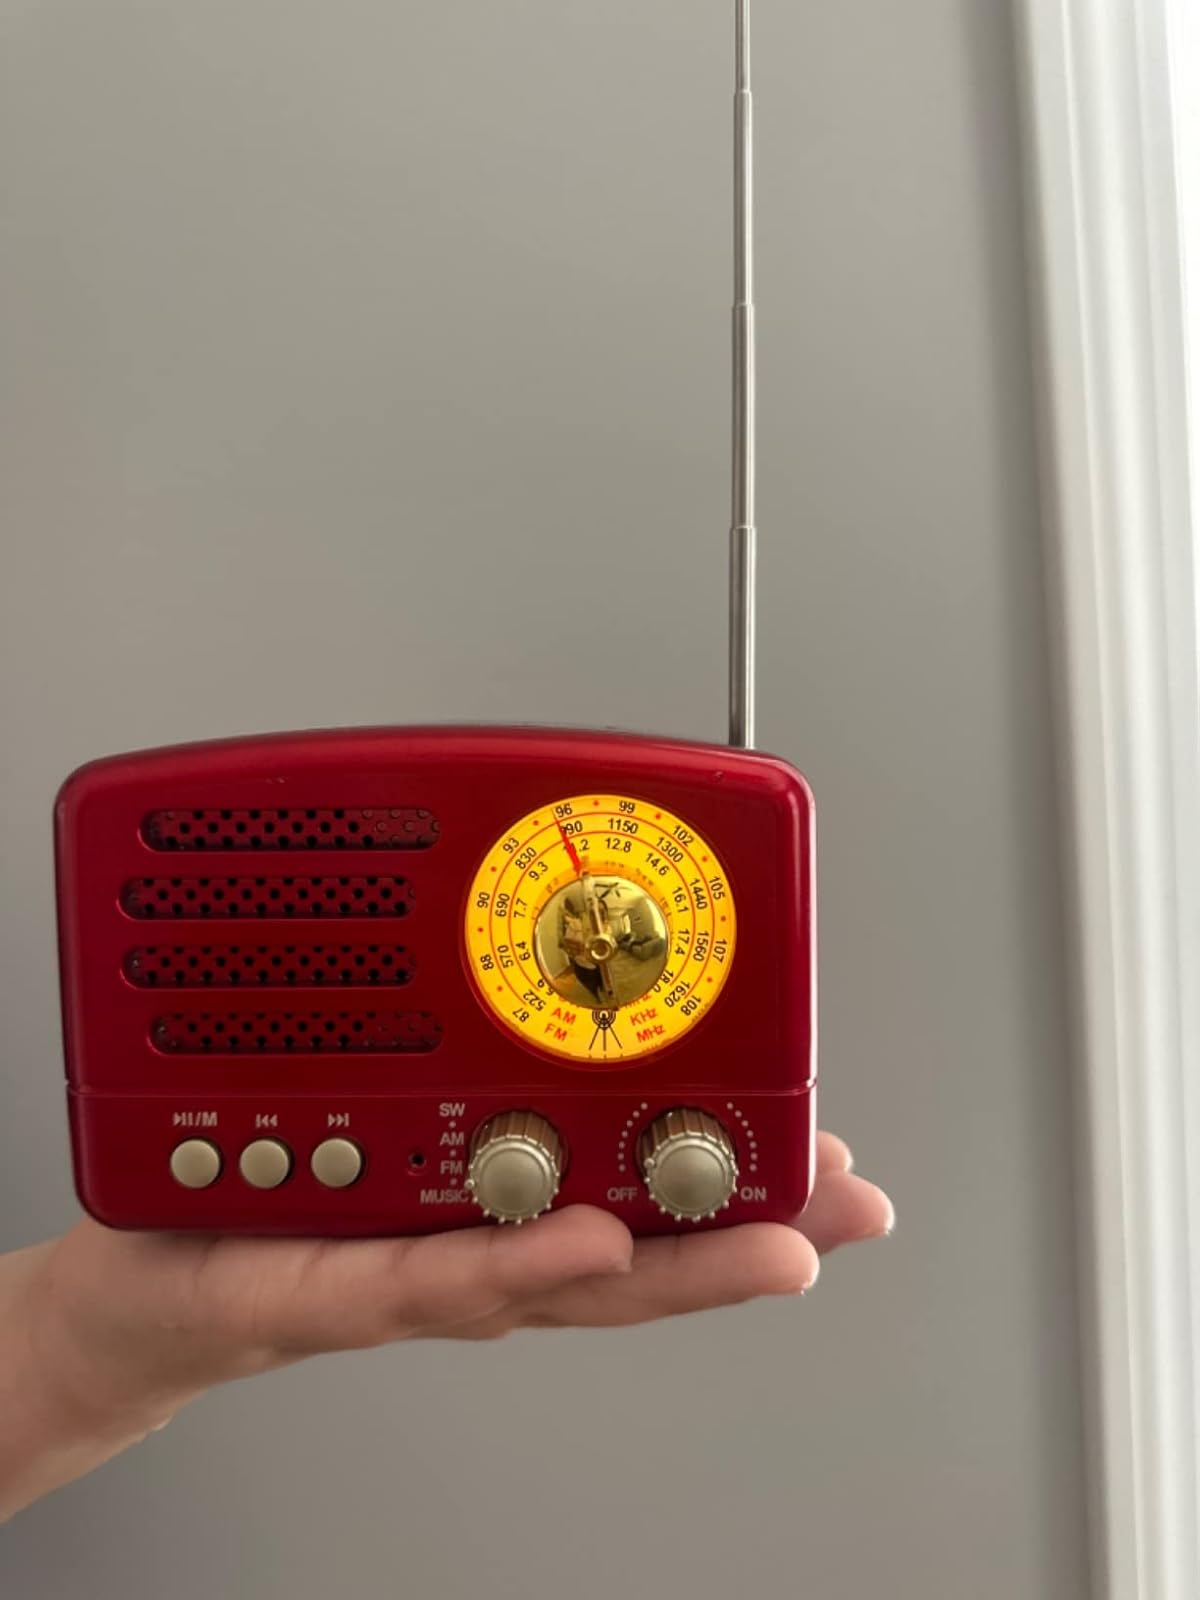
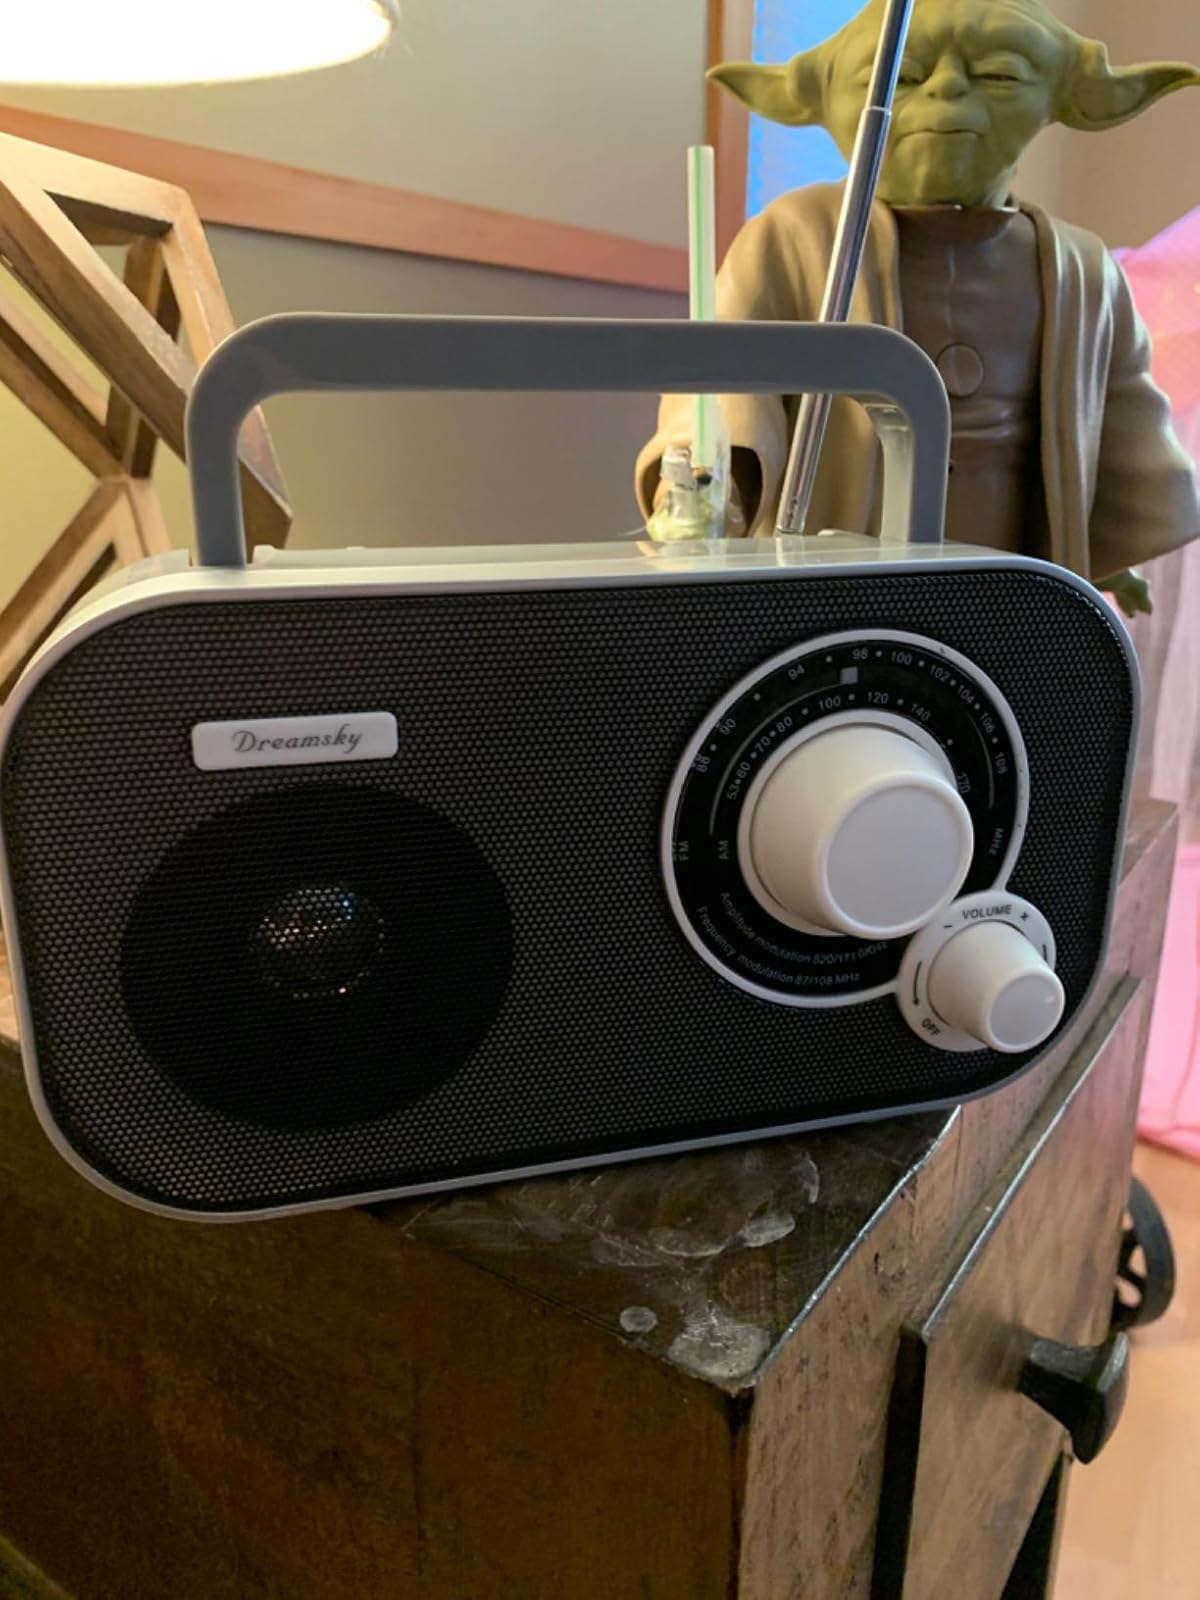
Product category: radio
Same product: no